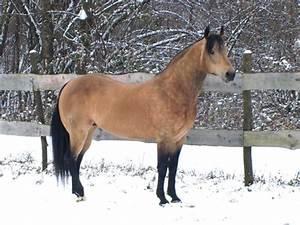
horse